Skelmorlie Castle

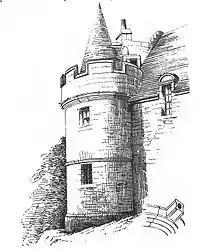
The castle from the southeast in the 1880s.

The ornate tomb in the Skelmorlie Aisle at Largs was built by Sir Robert Montgomerie of Skelmorlie, as a resting place and memorial to his beautiful wife Margaret Douglas, killed in a riding accident; kicked by her horse, following a fall in public at the Colm Fair. Her presence was said to haunt Skelmorlie Castle, but reputedly the presence left after the fire of 1959. Sir Robert is also interred at the aisle in a lead coffin. A third coffin within the tomb is said to be that of Sir Hugh Montgomerie of Eaglesham, a hero of the Battle of Otterburn.